Endless Harmony: The Beach Boys Story

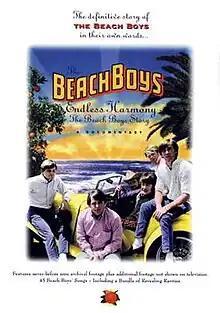
Theatrical release poster

Endless Harmony: The Beach Boys Story is a 1998 biographical documentary directed by Alan Boyd. The film is a biography of the American rock band The Beach Boys. The documentary features archived footage and interviews by band members along with interviews from musicians such as Jackson Browne, Glen Campbell, Elvis Costello, and Sean Lennon. The soundtrack to the documentary was released along with the documentary's release.